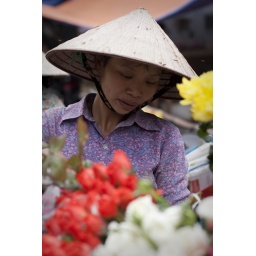
Selling flowers in the street market (2)